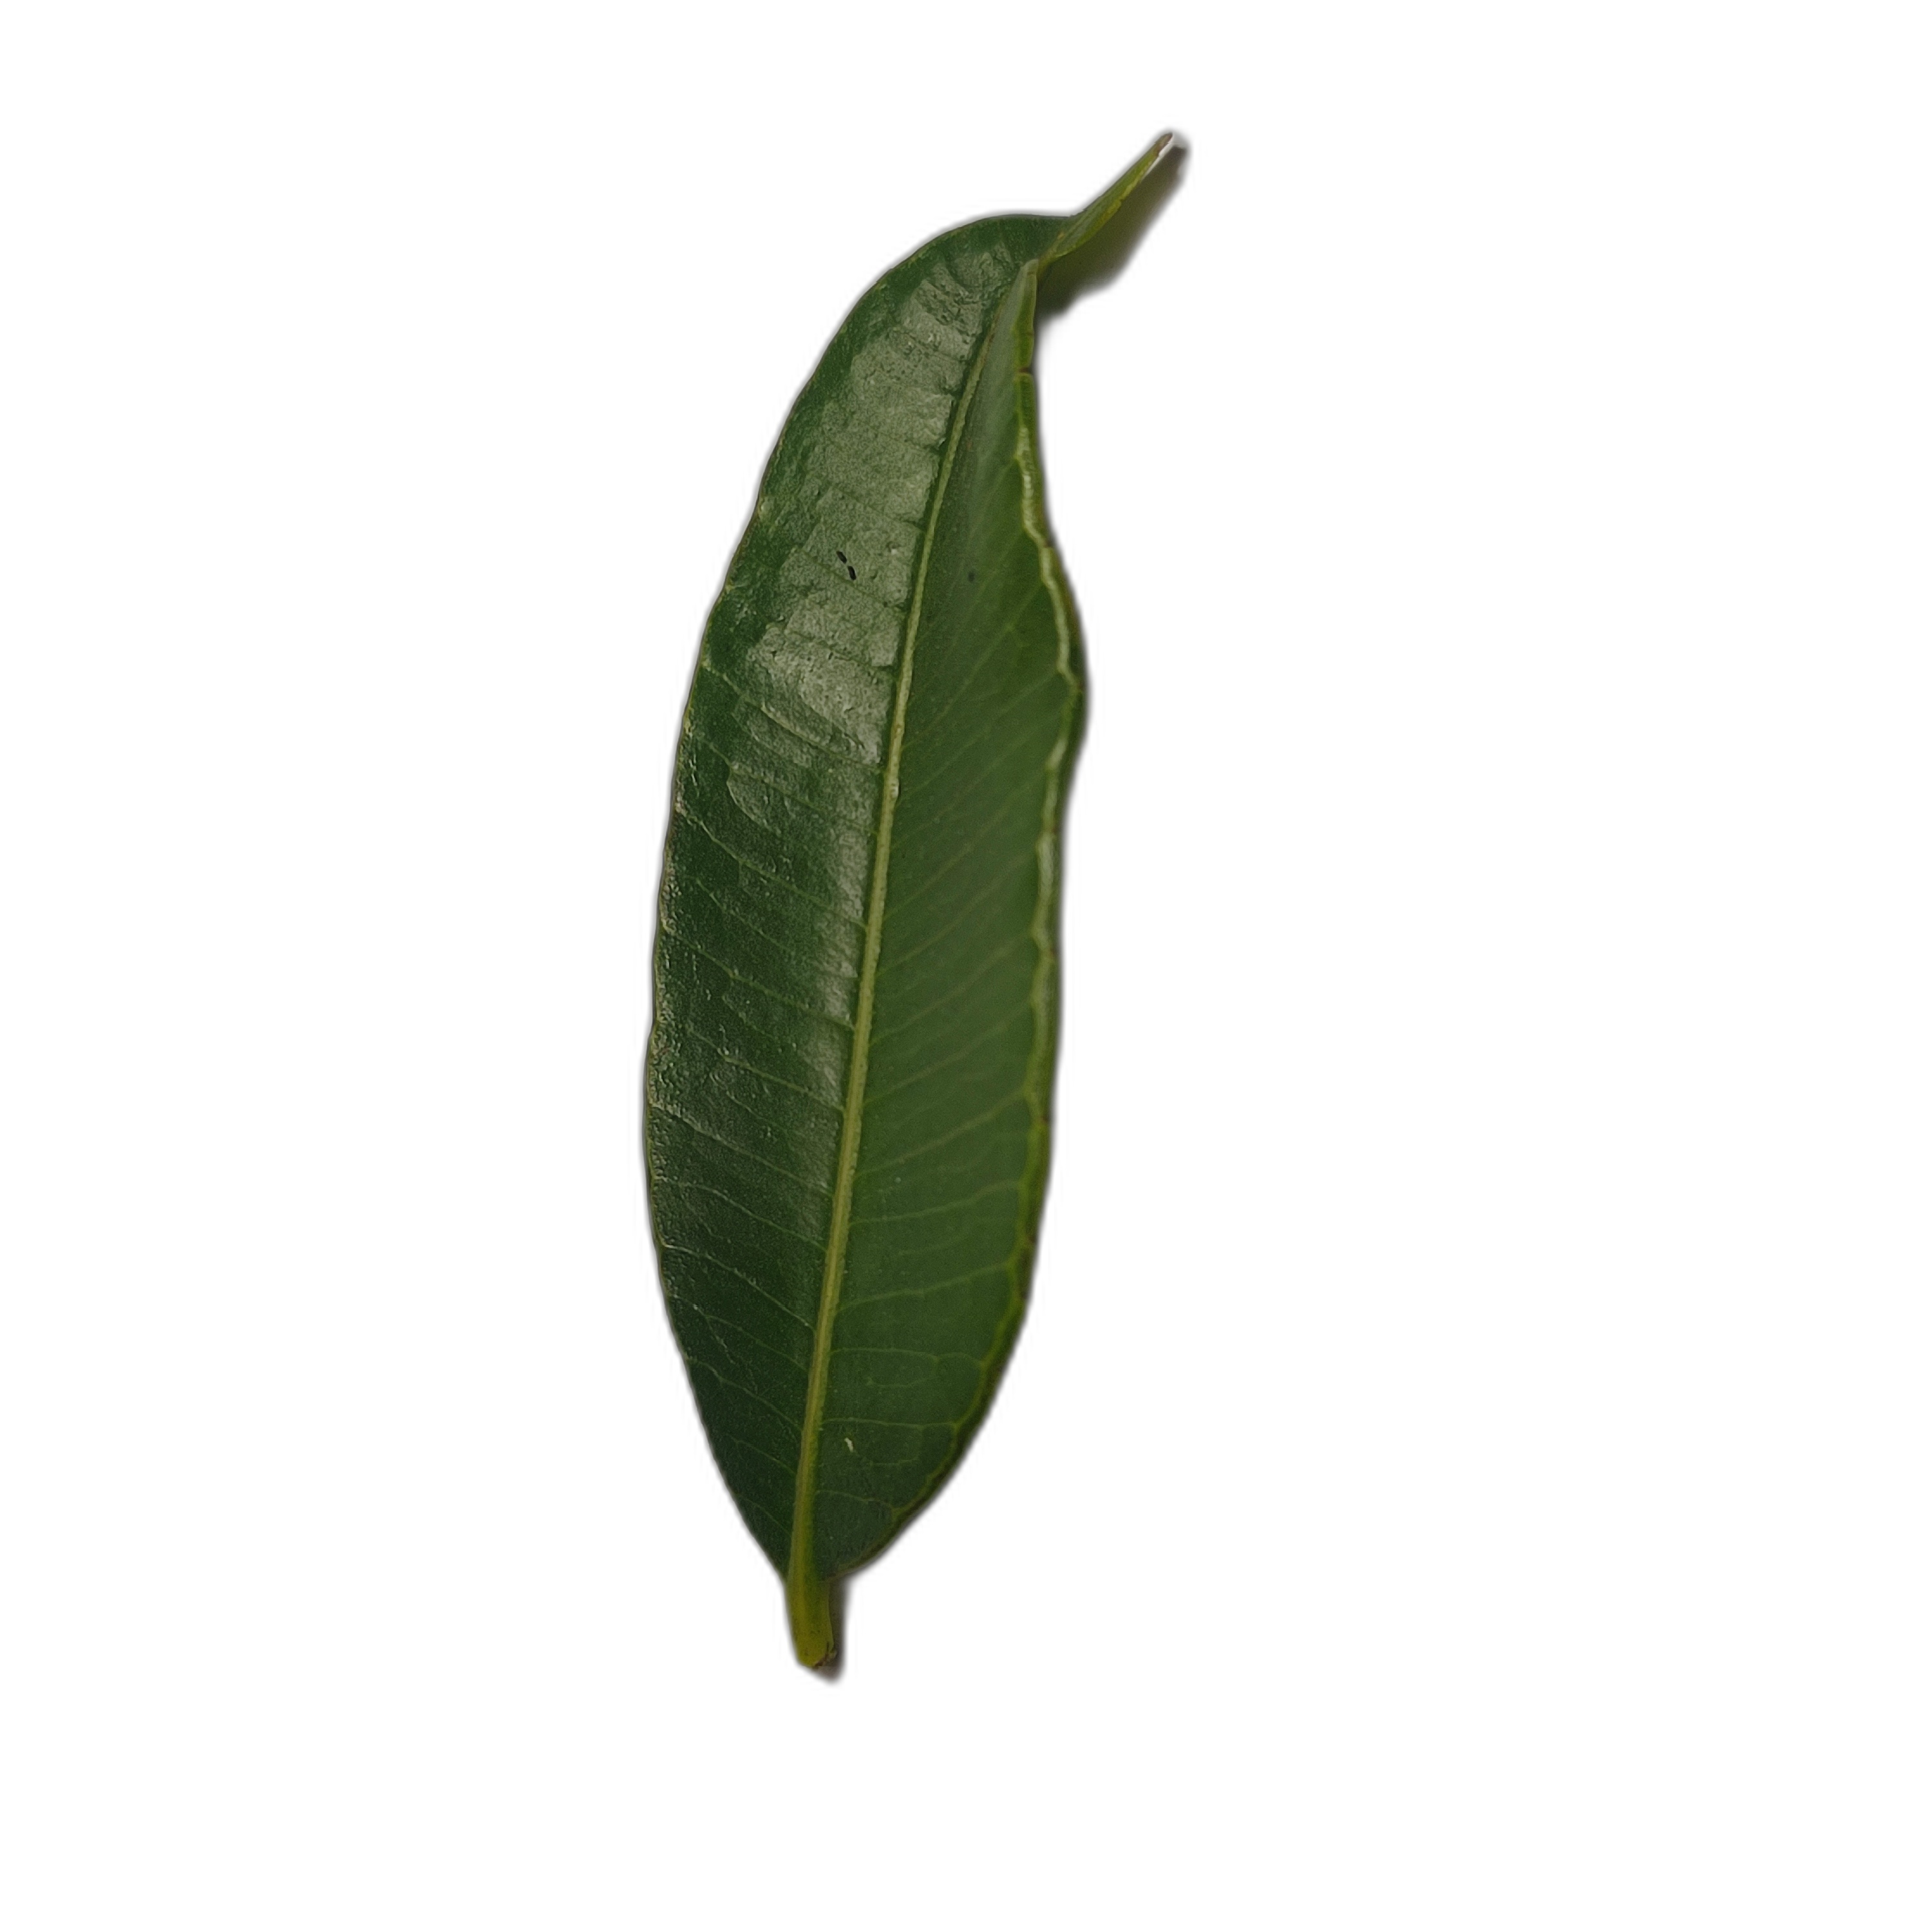
Label: healthy